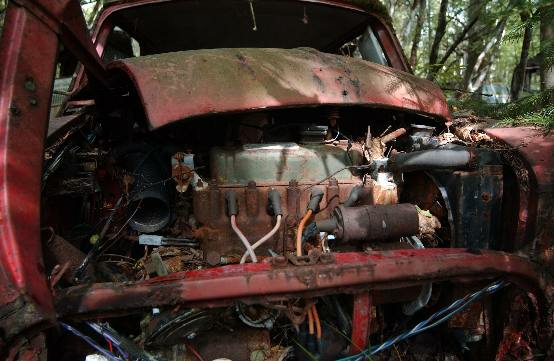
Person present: No